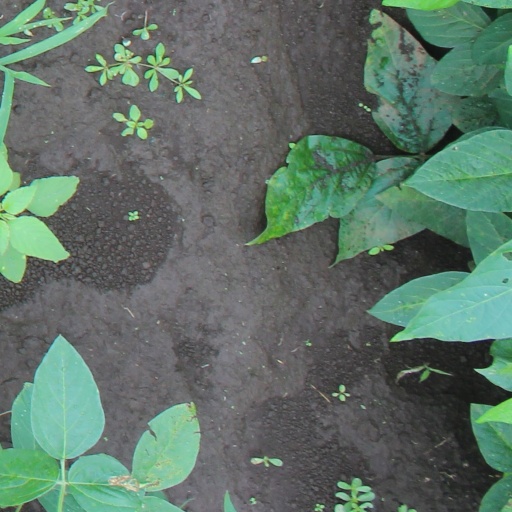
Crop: soybean